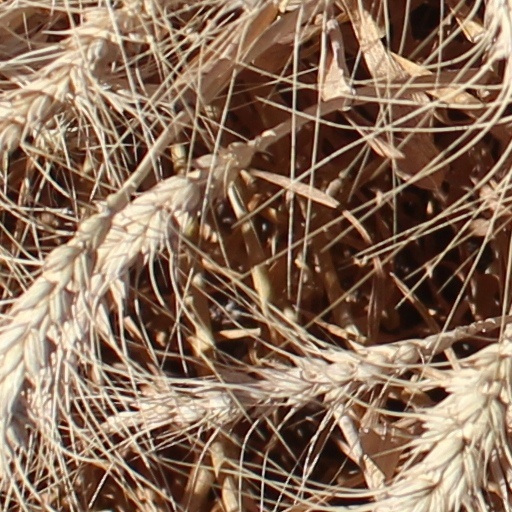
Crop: wheat